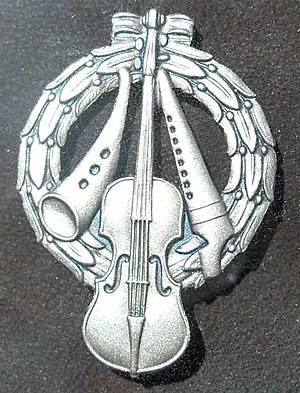
Rigsspillemænd
I Sverige modtager riksspelmän Zorn-mærket, en sølvbroche designet af Anders Zorn (1860-1920)
"Rigsspillemænd er musikere, som har modtaget titlen som hæder for deres viden og virke inden for den traditionelle spillemandsmusik. Titlen riksspelman findes i Sverige siden 1933, og i Danmark siden 2013. Rigsspillemænd udnævnes normalt ved særlige konkurrencer kaldet ""opspil"" hvor nominerede spillemænd spiller op til bal og publikum har mulighed for at deltage i bedømmelsen af deres kunnen, men titlen kan også deles som hædersbevis for en lang og distingveret karriere som folkemusiker.